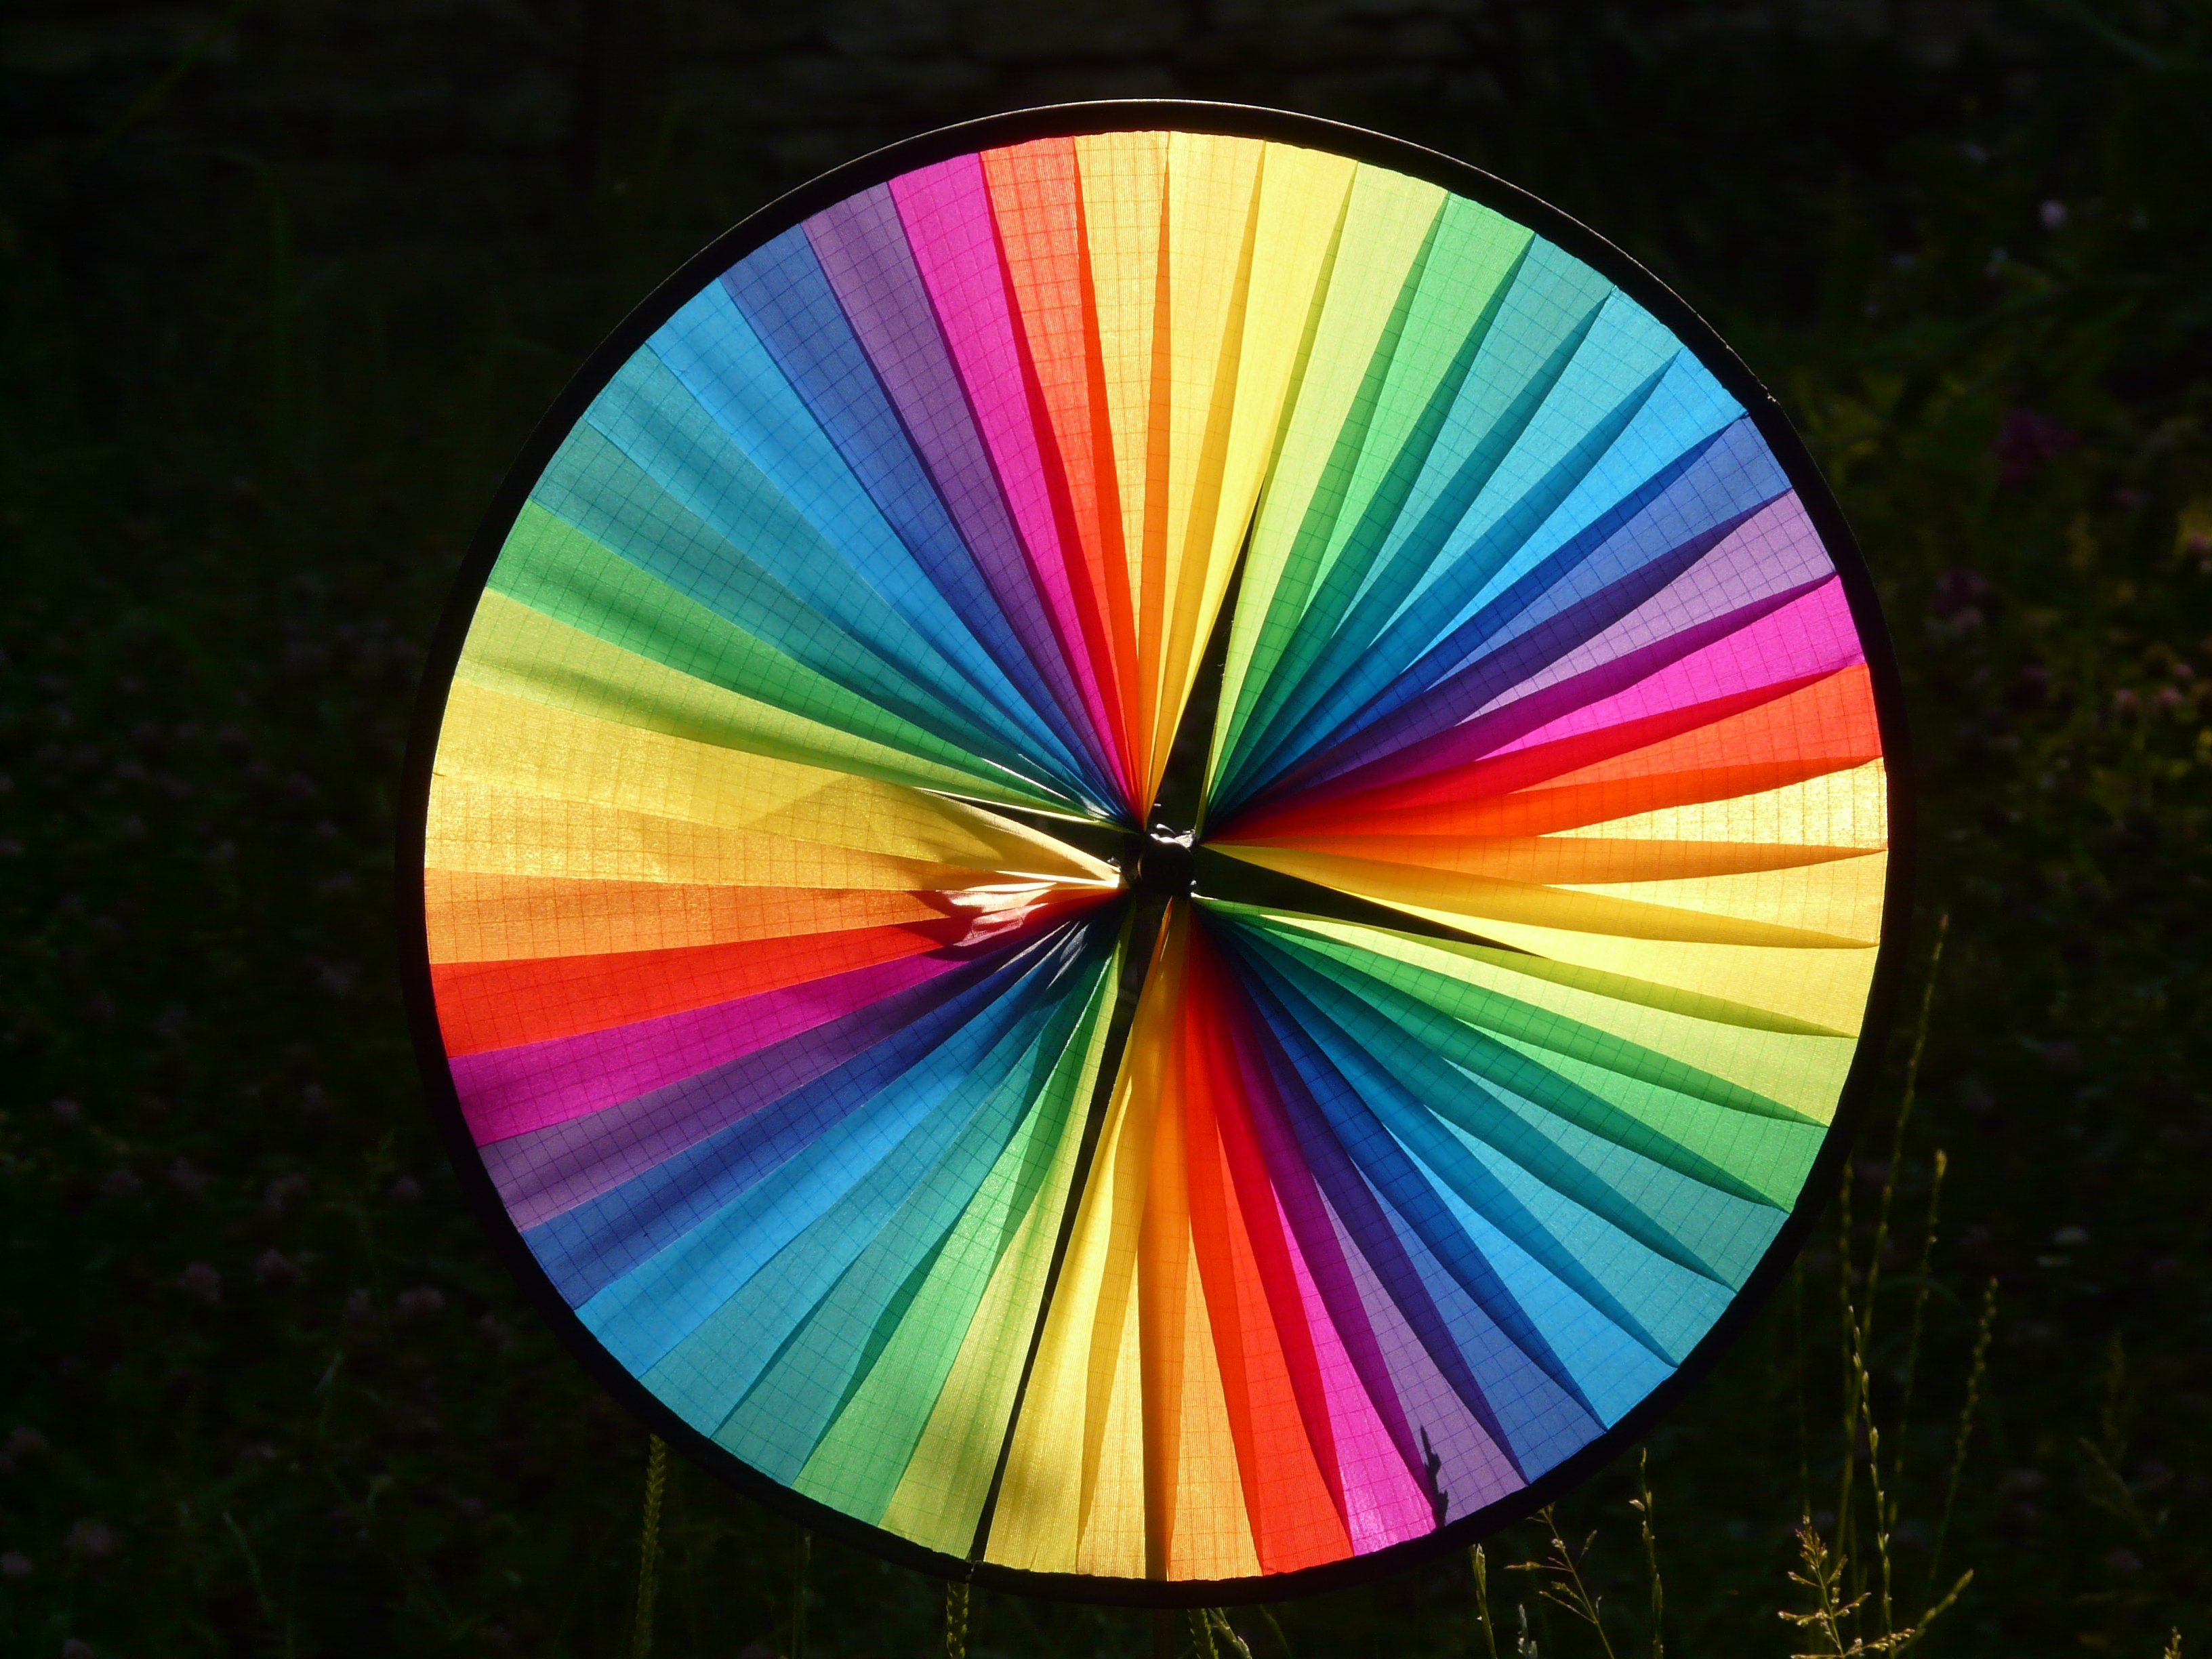
wheel, sunlight, window, glass, wind, line, reflection, color, colorful, yellow, movement, circle, pinwheel, district, rainbow, symmetry, shape, about, compact disc